Gabriel Sakellaridis

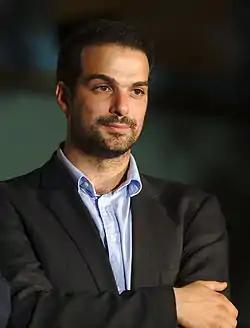
Gabriel Sakellaridis on 25 May 2014

At the 2014 local elections, he ran for the post of the mayor of Athens. In his campaign he advocated for an open city with less police but more quality of life. Finishing second, he reached the second round of the election, but then lost to incumbent Giorgos Kaminis.